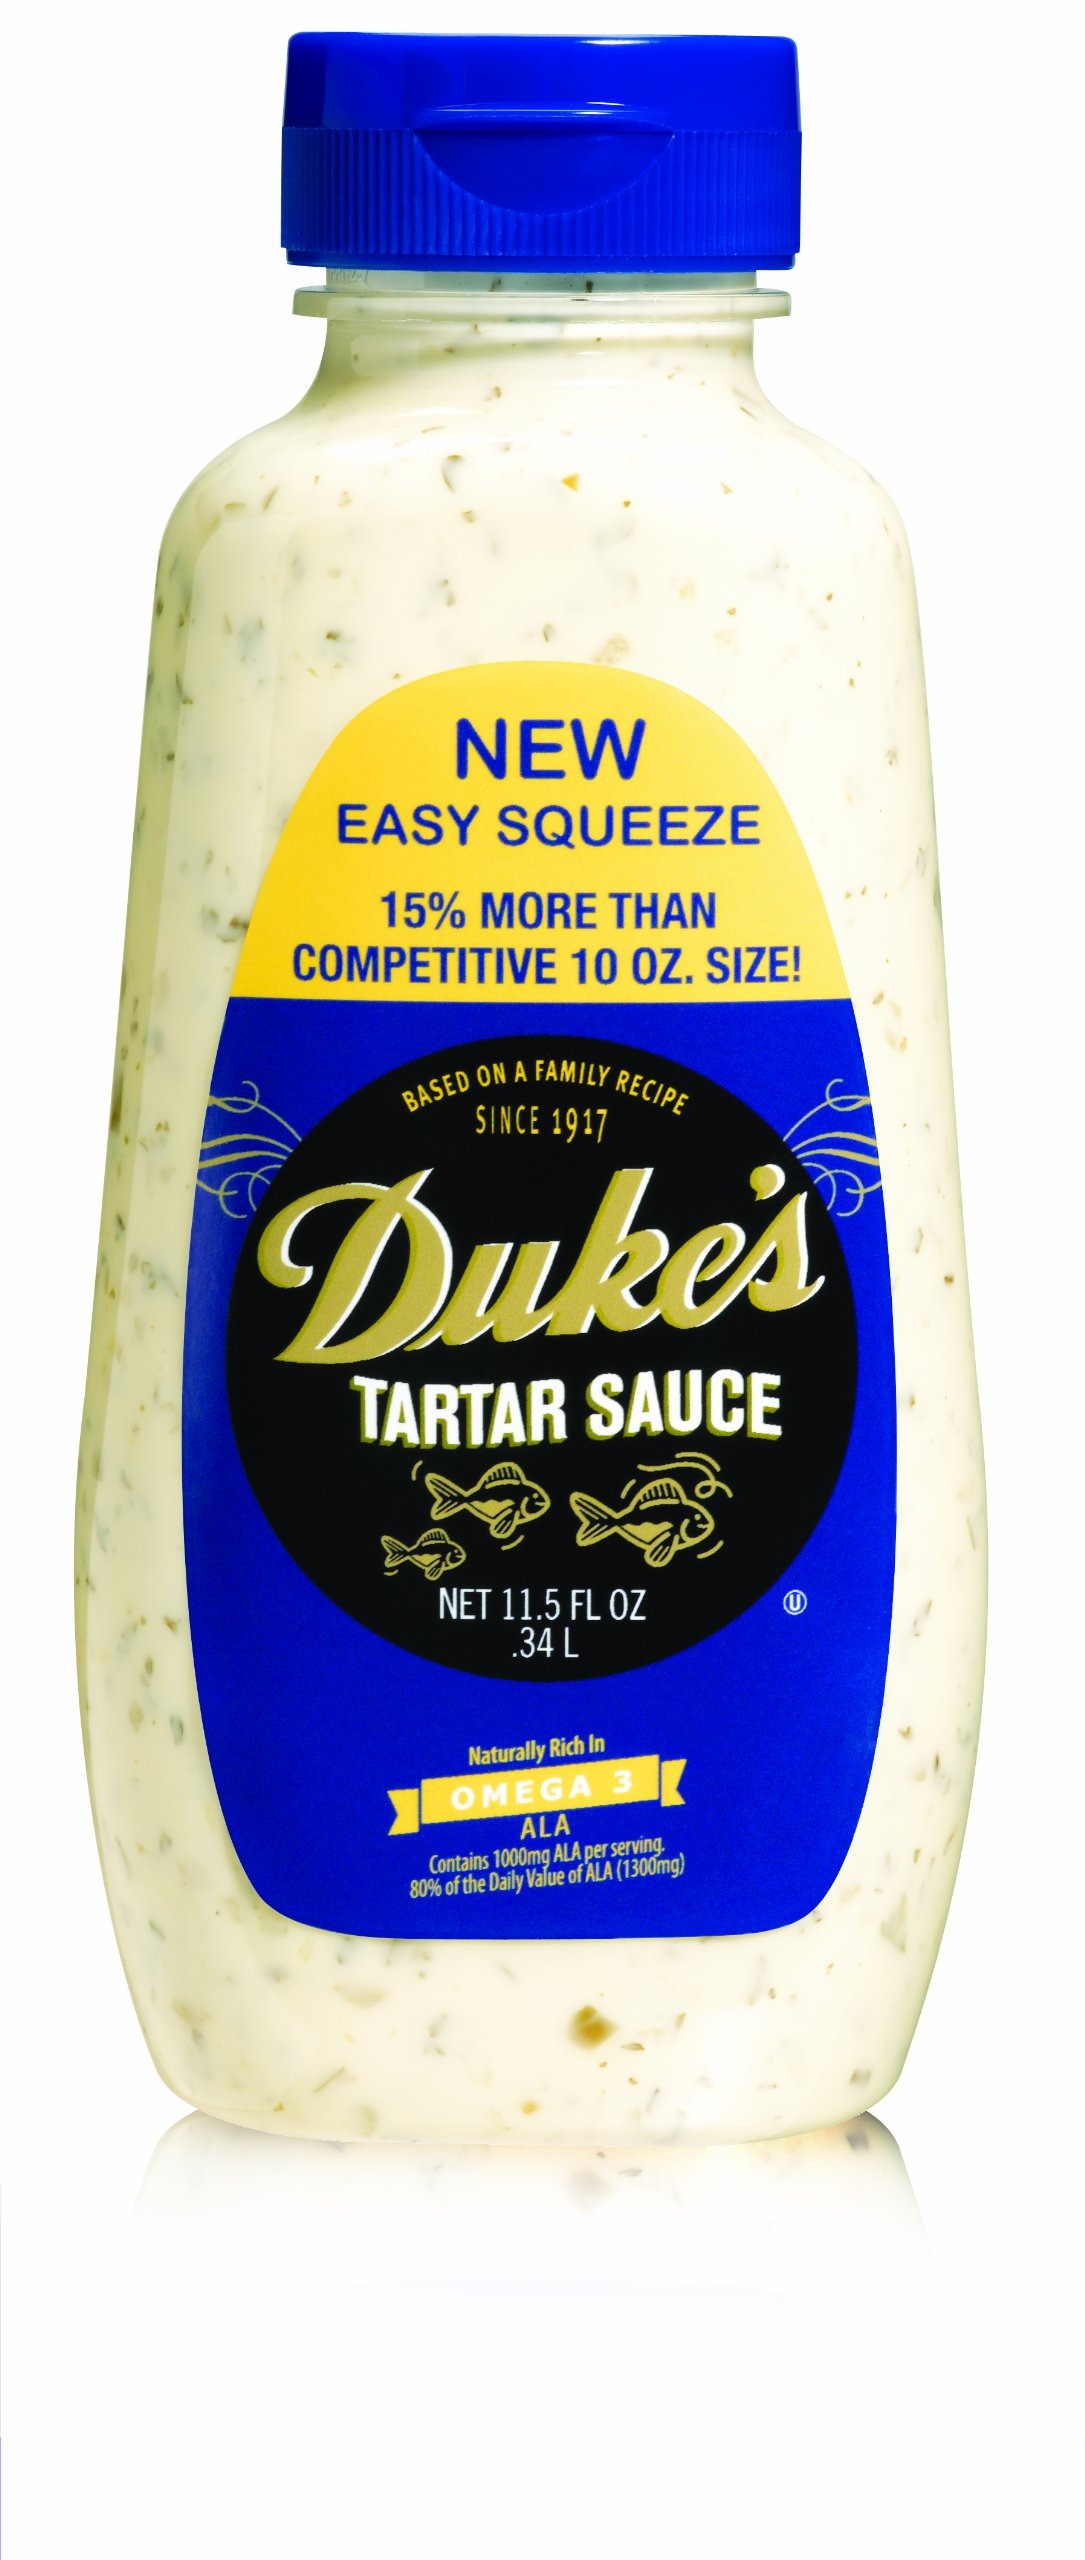
Item Name: Duke's Tartar Sauce, 11.5-Ounce Jars (Pack of 12)
Bullet Point 1: Tartar sauce; perfect fish or seafood compliment; one of a kind flavor
Bullet Point 2: Highest quality ingredients
Bullet Point 3: A uniquely southern recipe
Bullet Point 4: Made in South Carolina
Value: 138.0
Unit: Ounce

Price: 19.95